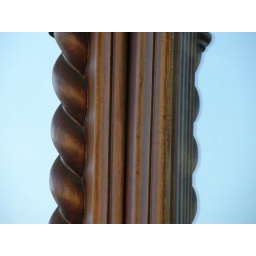
on the left is the wooden widow frame, on the right is its reflection in the window